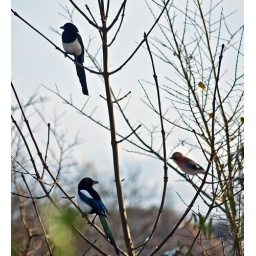
This tree seems to be a favourite look out for most of the birds we see in our garden.